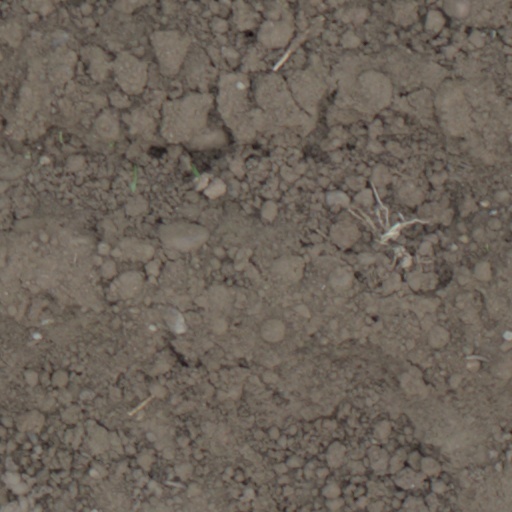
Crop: wheat